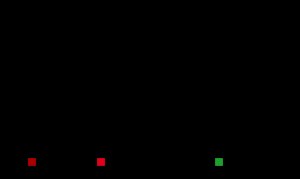
De tyske delstatsparlamenter / Pladsfordeling i grafisk fremstilling
Pladsfordelingen i Landtag Sachsen-Anhalt
I Tysklands 16 delstatsparlamenter er der i øjeblikket 10 forskellige partier repræsenteret.